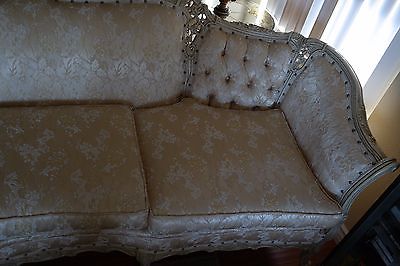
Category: sofa